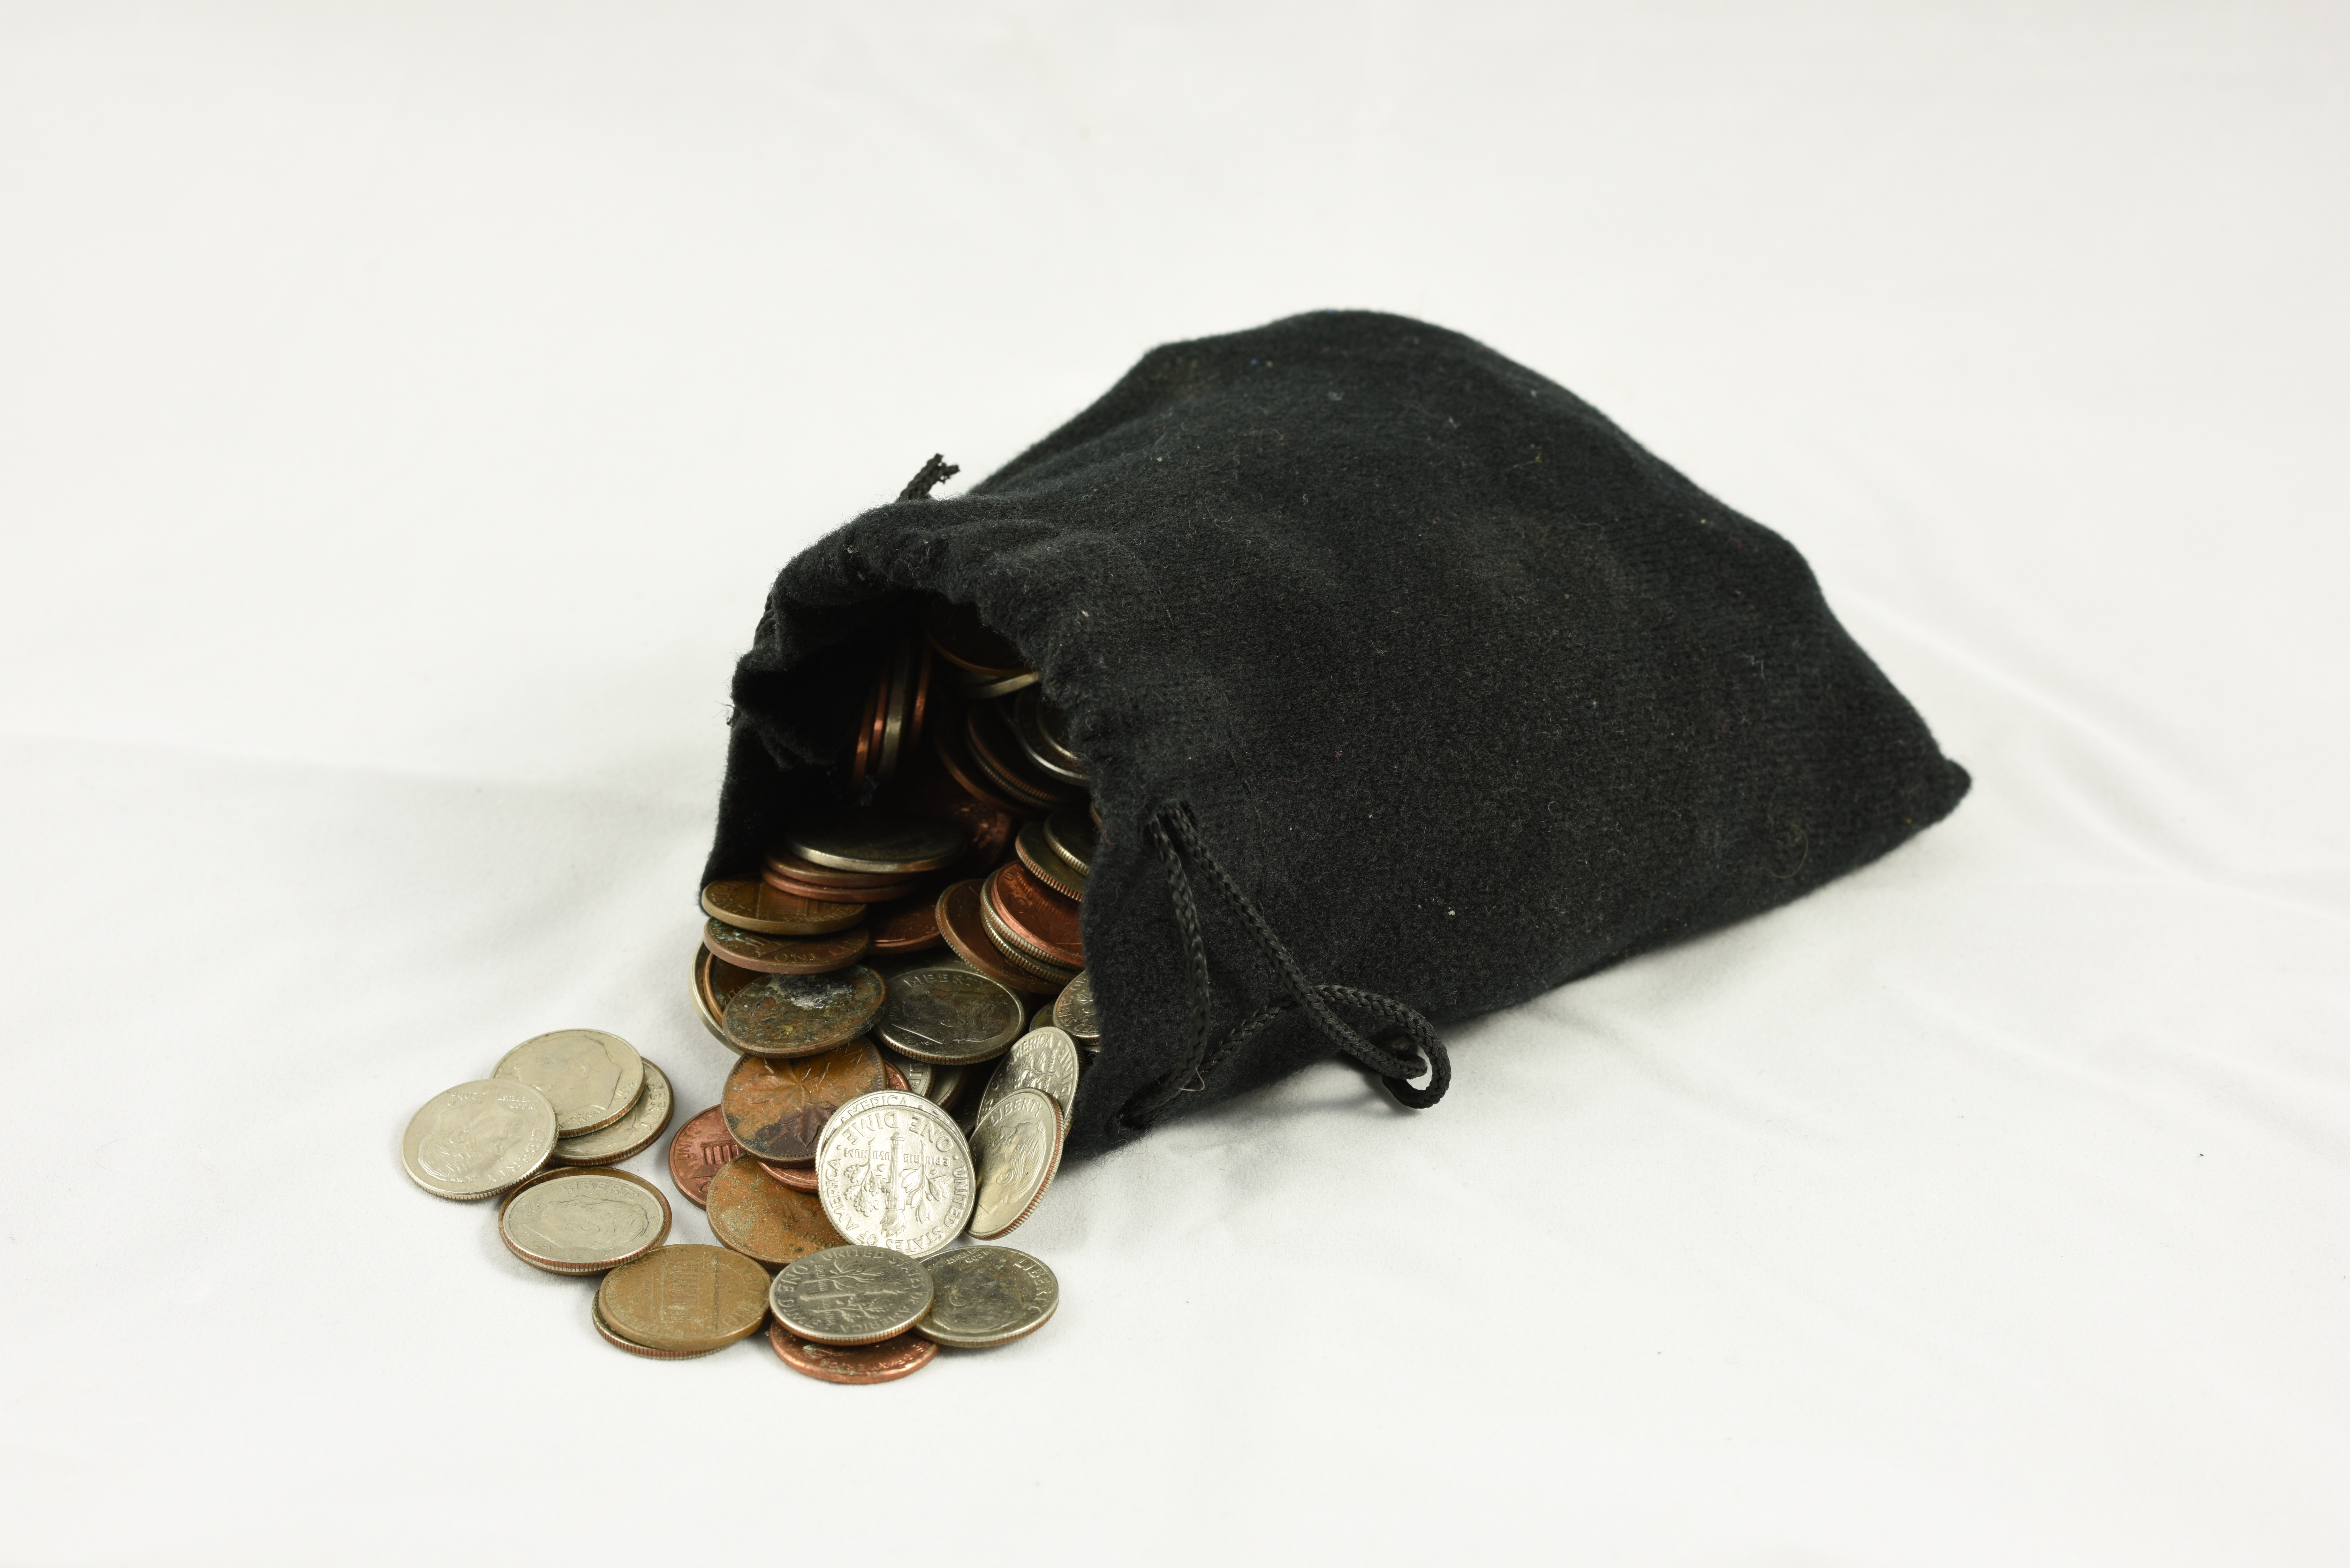
leather, money, sack, cash, gold, silver, copper, currency, treasure, nickel, dime, penny, pouch, fashion accessory, coin purse, bag of coins, drawstring bag